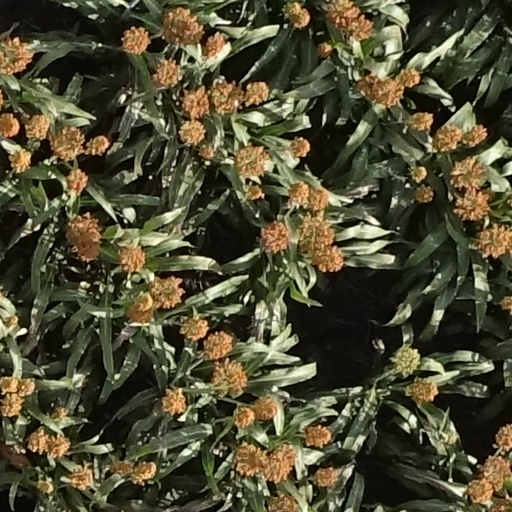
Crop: sorghum